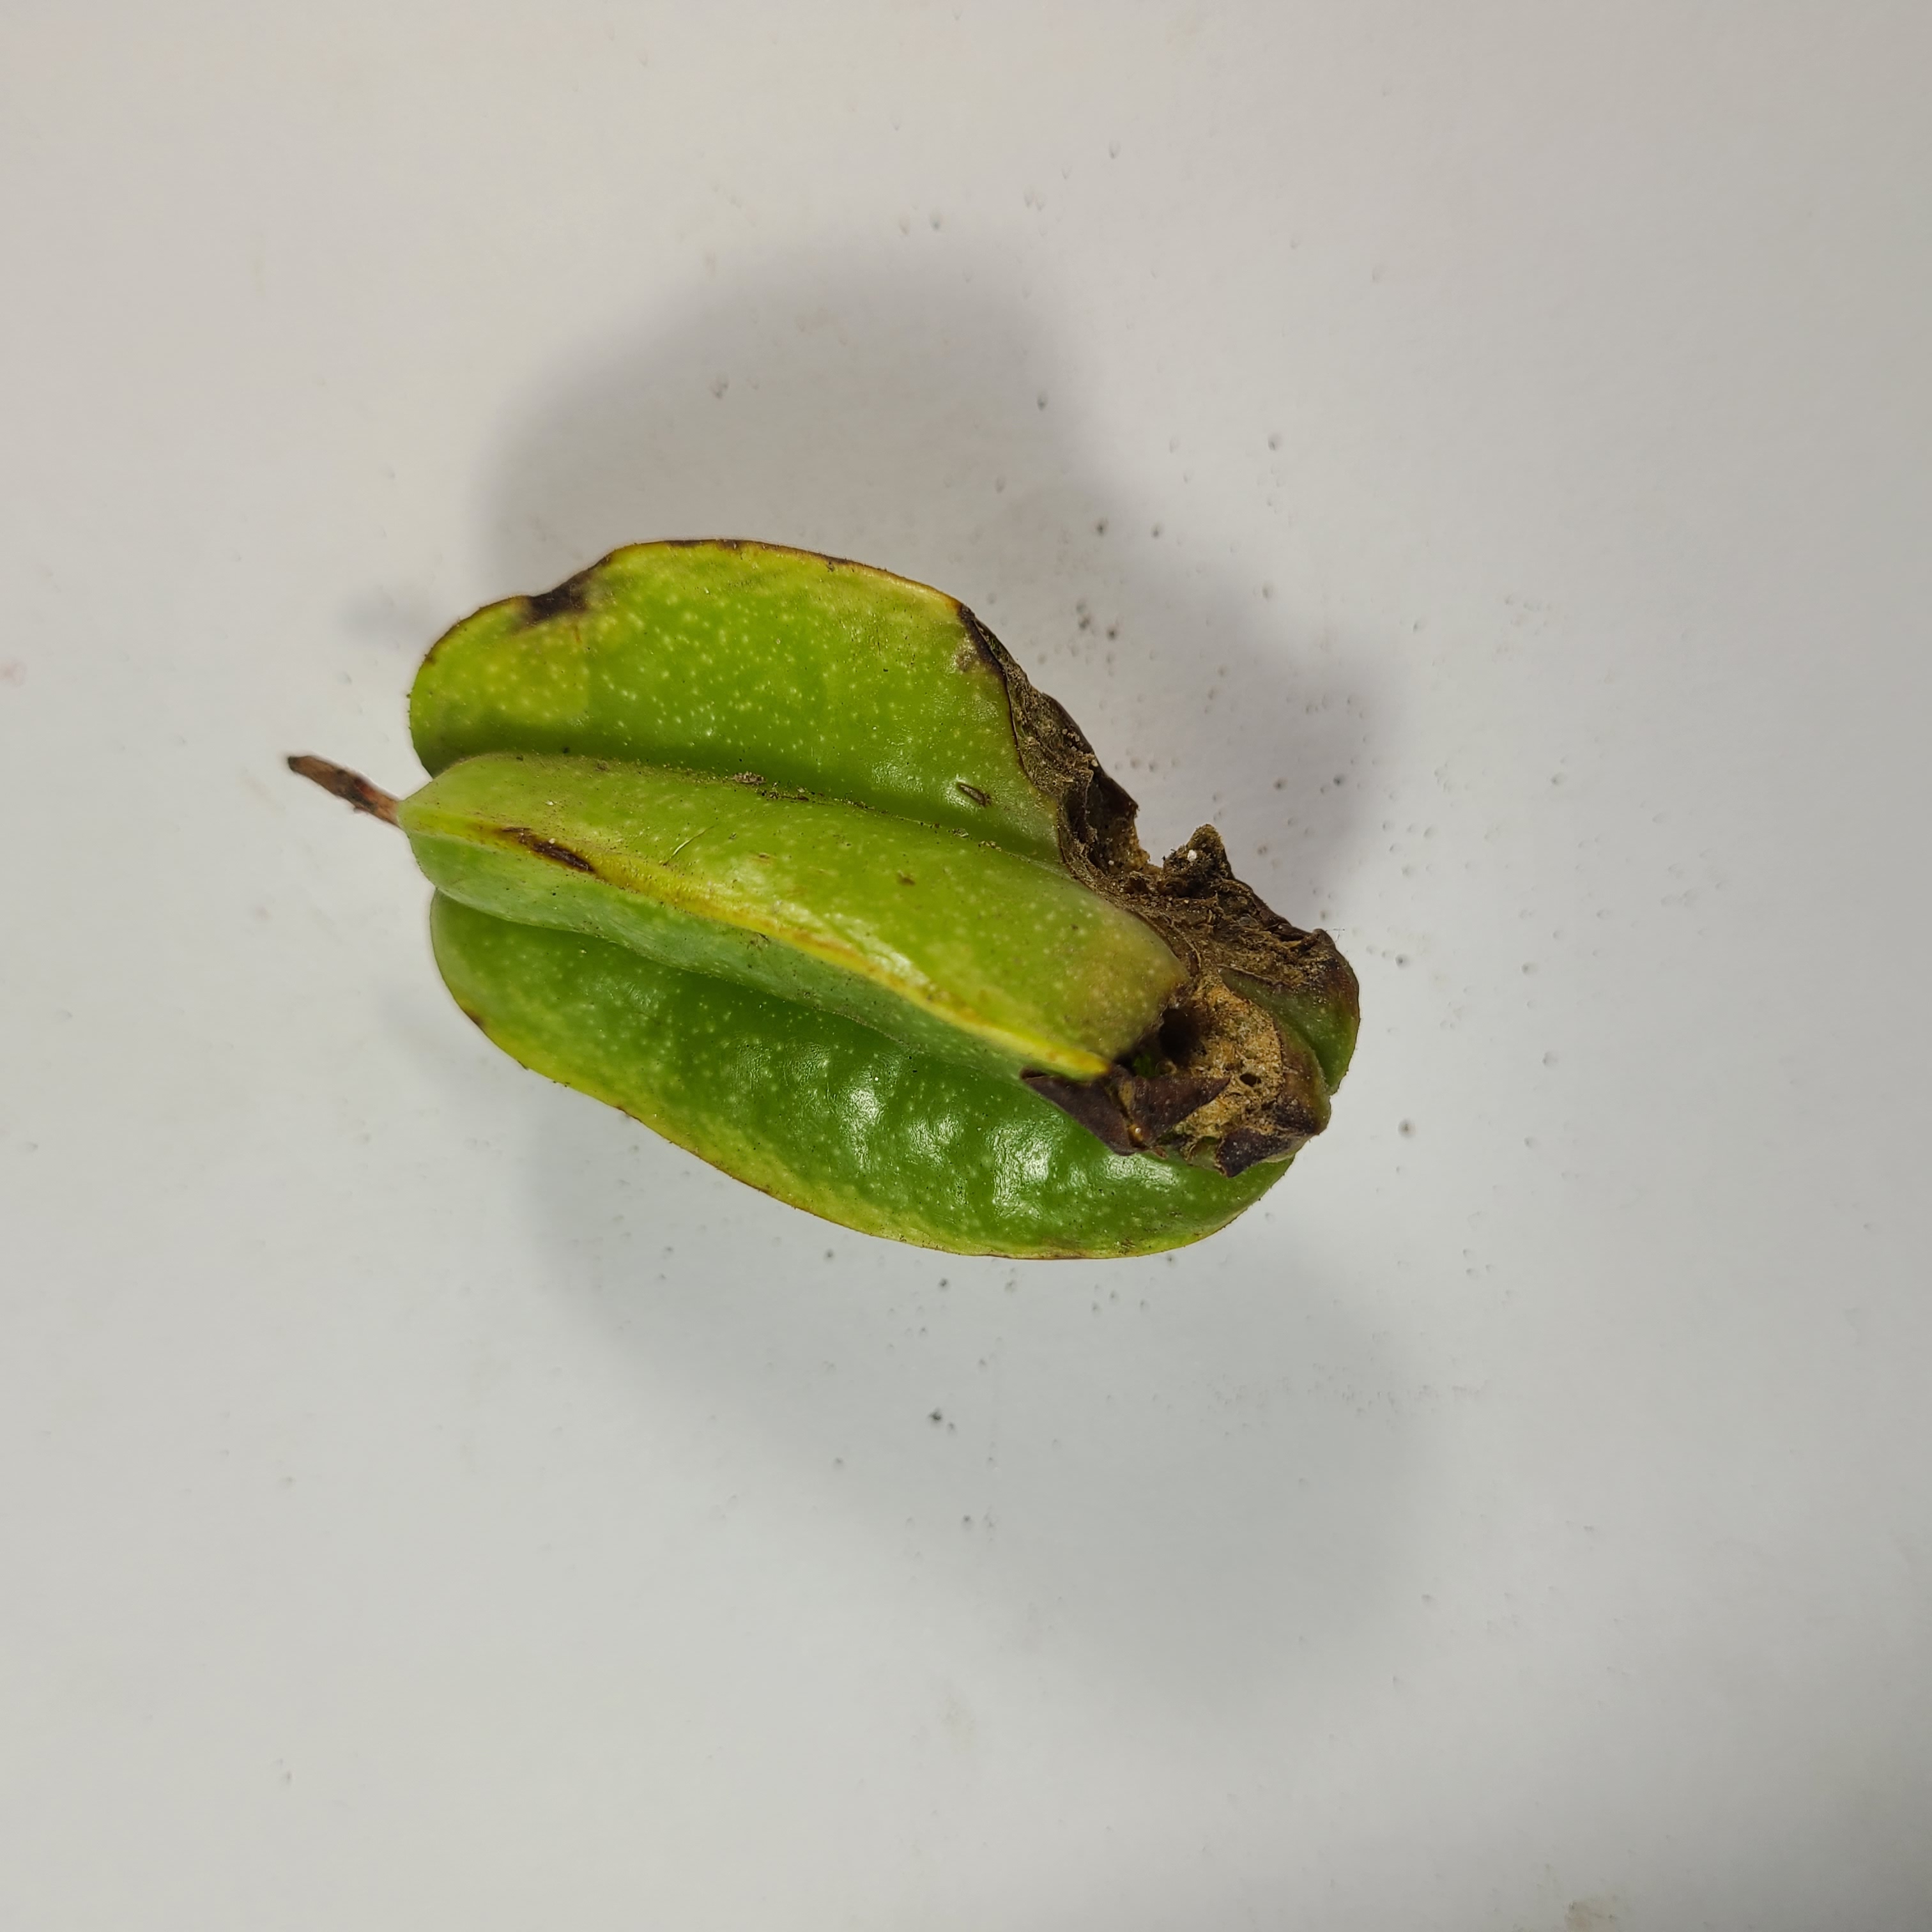
Label: Unhealthy Fruits